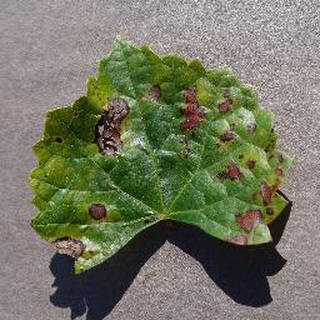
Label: grape_esca_black_measles